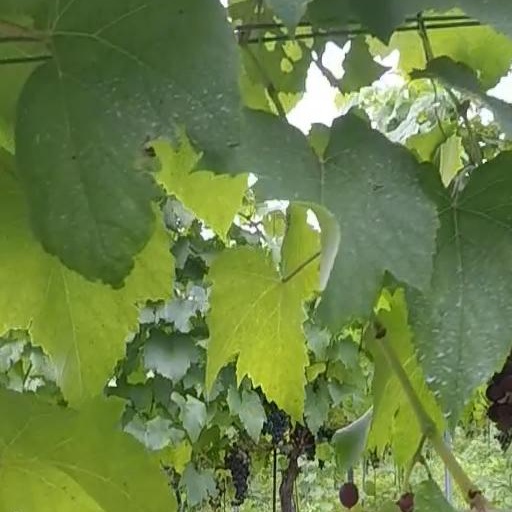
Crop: grape